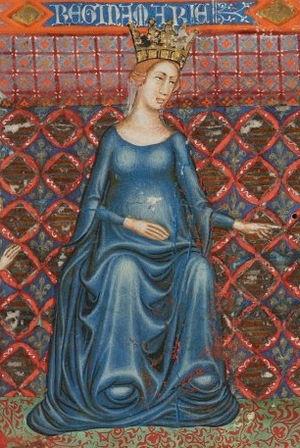
Marie de Hongrie, née en 1257, morte le 25 mars 1323, de la dynastie Árpád, fille d'Étienne V de Hongrie et d'Élisabeth la Coumane. Elle devient reine consort de Naples et d'Albanie à la suite de son mariage avec Charles II d'Anjou.
Les conjoints des souverains de Naples ont pour la plupart partagé le titre de leur époux ; lorsque le monarque était roi, son épouse prenait de façon systématique le titre de reine, mais pour le cas où le souverain était une reine, le titre de son conjoint a pu varier. Le plus souvent, celui-ci a porté le titre de roi, mais certains ont porté celui de duc de Calabre. Les épouses des souverains de Naples n'avaient pas de statut constitutionnel ou de rôle politique, mais l'inverse n'est pas vrai : la plupart des époux des souveraines devenaient monarques de plein droit. En italien, on utilise également le terme de rois consorts ou reines consorts pour différencier les conjoints des souverains en titre. Cet usage n'a pas cours en français.
Cet article présente la liste des princesses de Tarente, une principauté du sud de l'Italie.